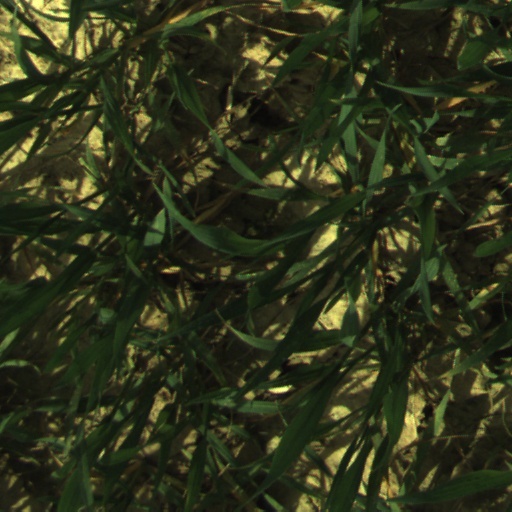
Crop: wheat